A Woman's Secret

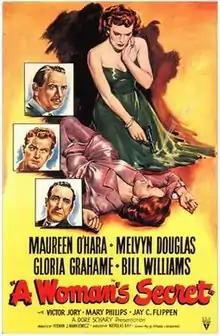
Theatrical release poster

A Woman's Secret is a 1949 American film noir/mystery starring Maureen O'Hara, Gloria Grahame and Melvyn Douglas. Directed by Nicholas Ray, it was written and produced by Herman J. Mankiewicz based on the novel "Mortgage on Life" by Vicki Baum.